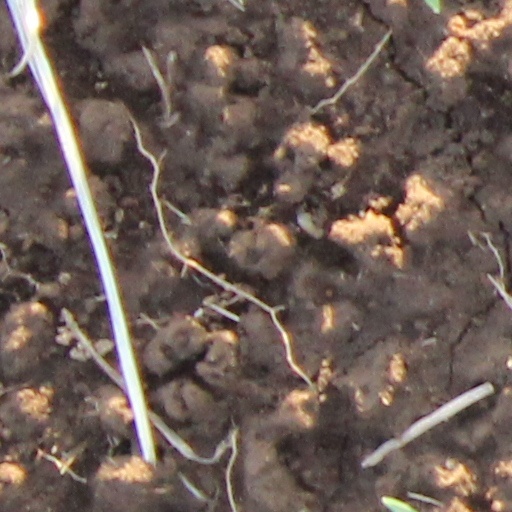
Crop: wheat